Jan II the Mad

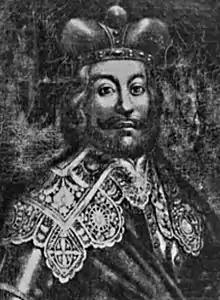

Jan II the Mad also known as the Bad, the Wild or the Cruel (16 April 1435 – 22 September 1504), was a Duke of Żagań-Przewóz since 1439 (with his brothers as co-rulers until 1449), from 1449 Duke of Przewóz (as co-ruler of his younger brother), during 1461–1468 and briefly in 1472 Duke of Żagań and during 1476–1488 Duke of half-Głogów (the Duchy was finally reunited in 1480).